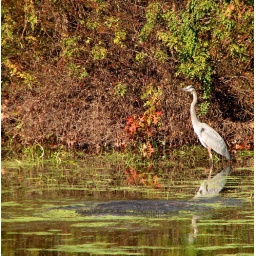
A big fish jumped right in front of him - see the water distirbance